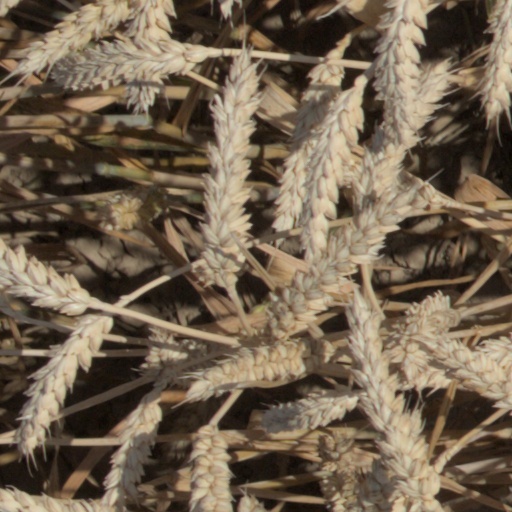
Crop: wheat